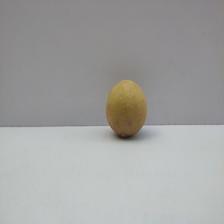
Size: Medium